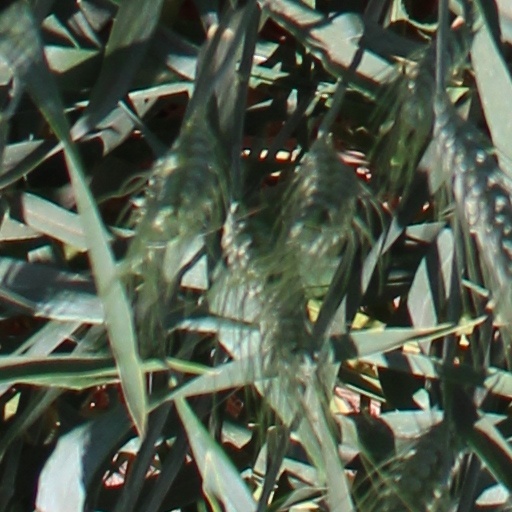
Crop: wheat